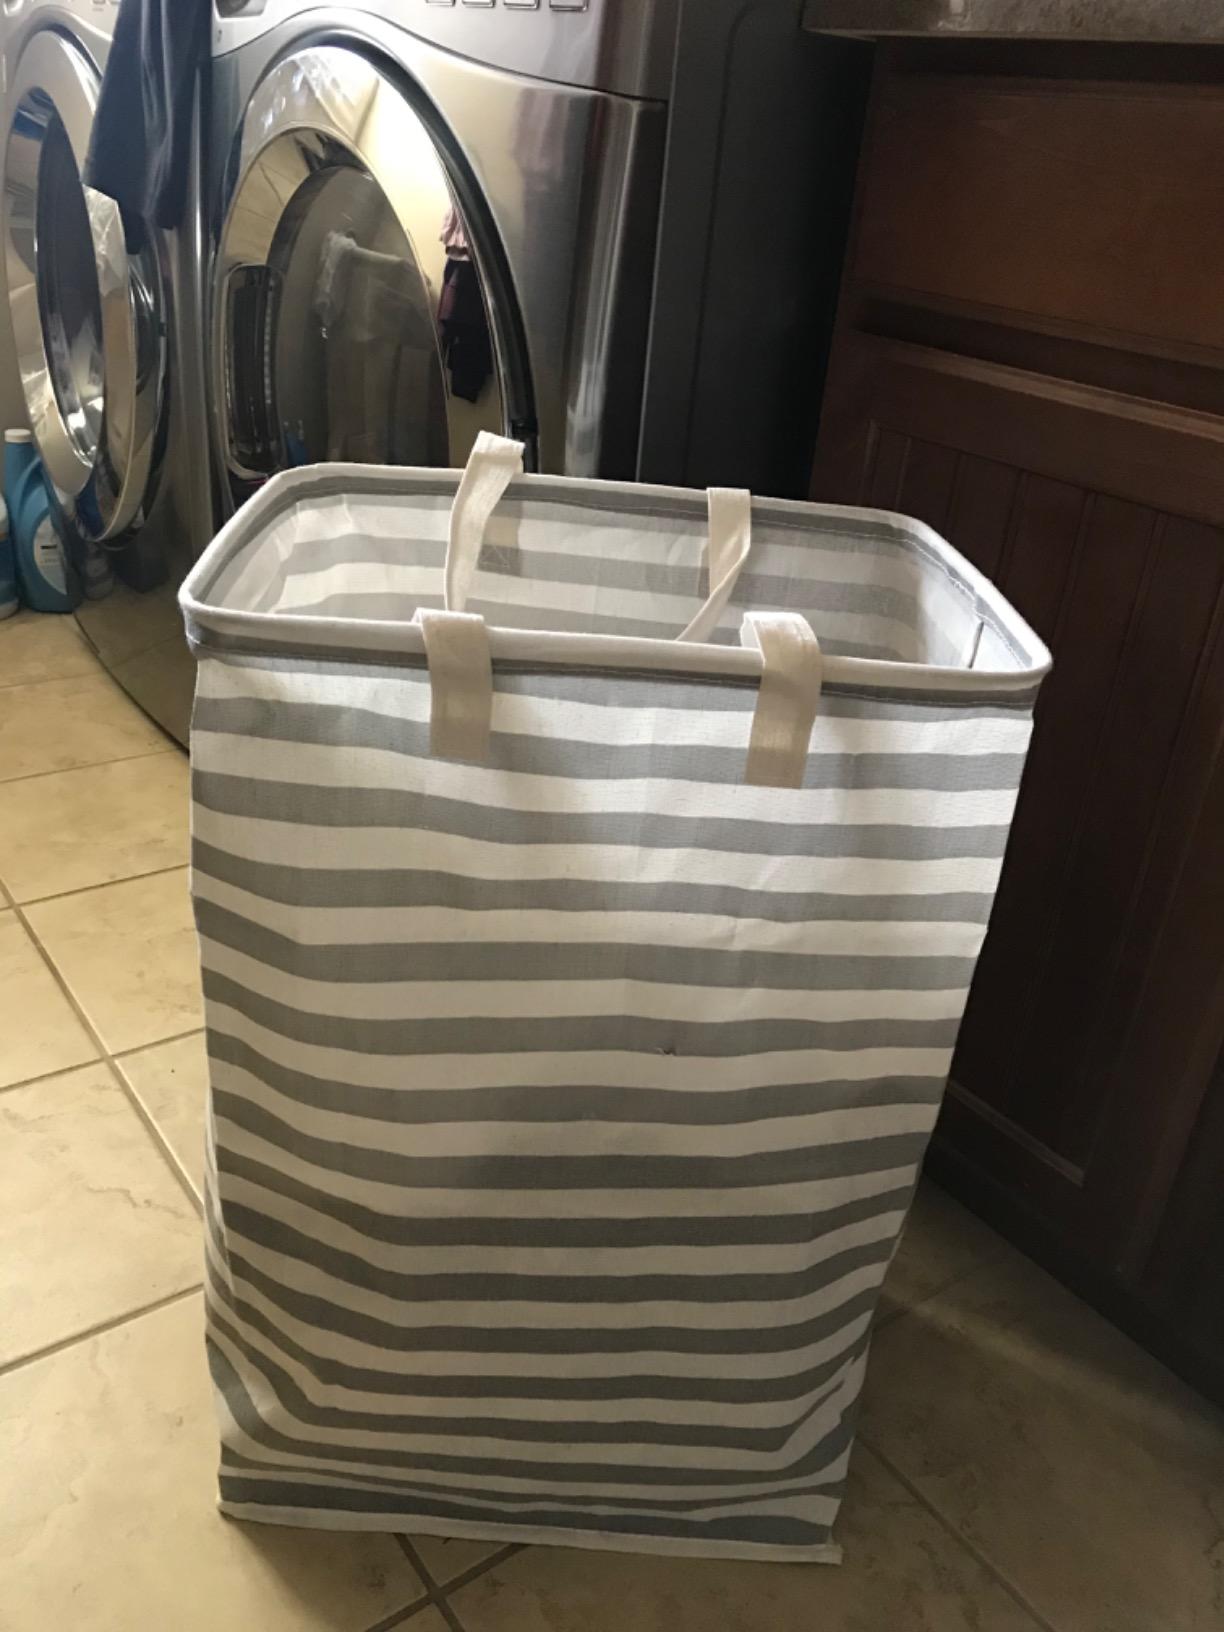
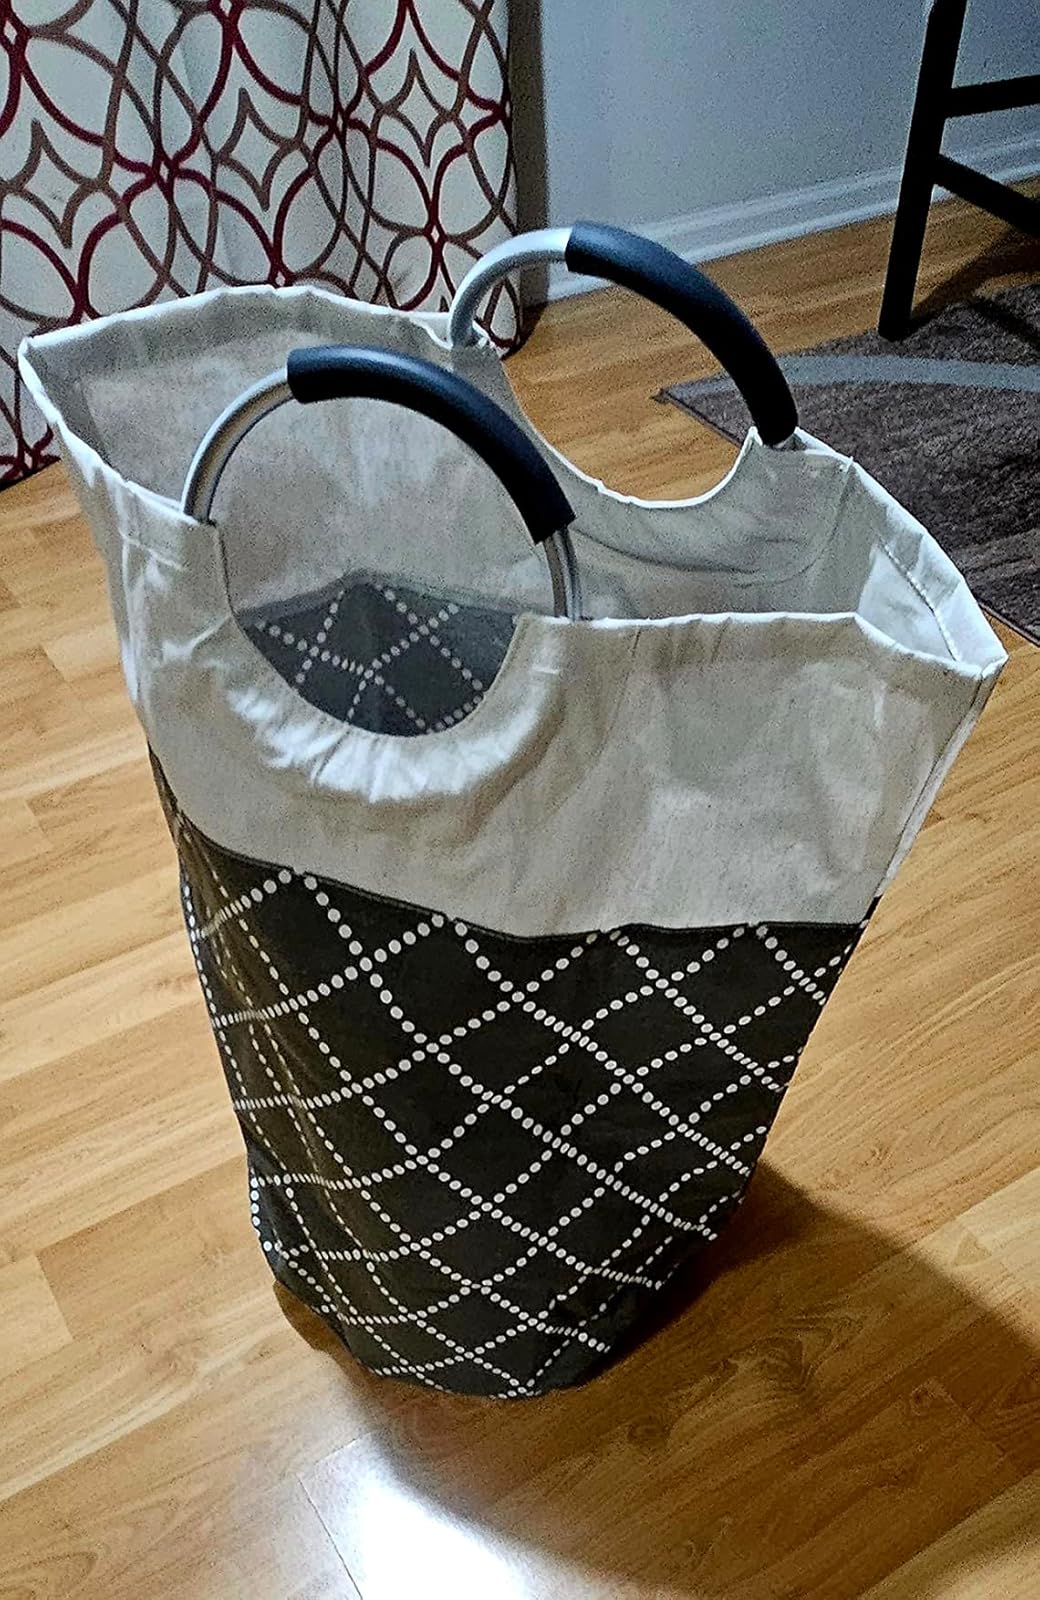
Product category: items_hamper
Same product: no